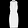
Label: Dress